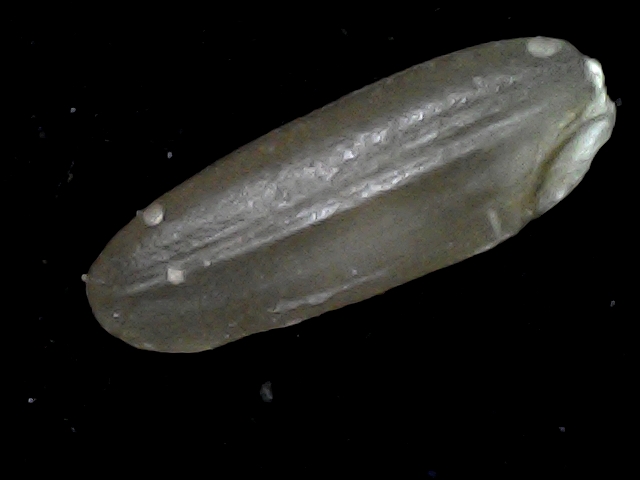
Rice variety: BR23